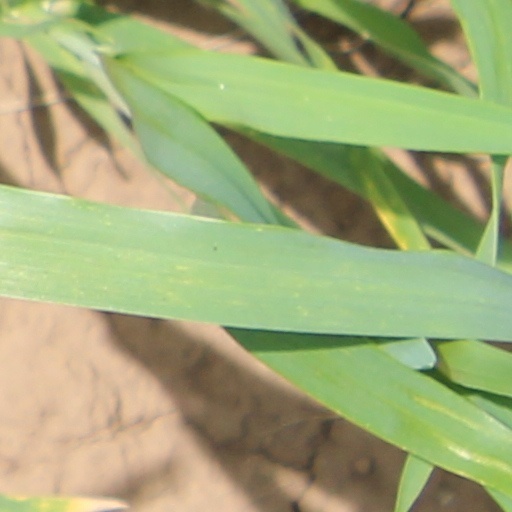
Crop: wheat